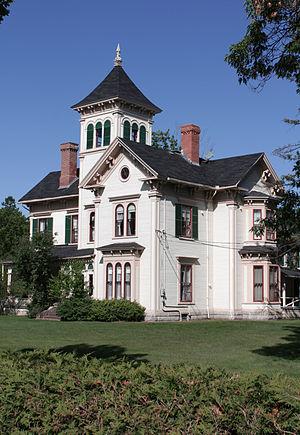
Butters House du Stanstead college à Stanstead, Québec
Le Chemin des Cantons est une route touristique de la région touristique des Cantons-de-l'Est au Québec.